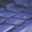
Label: keyboard